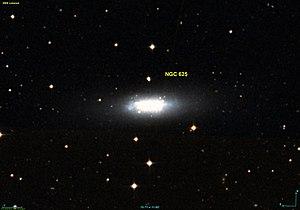
Image créée à l'aide du logiciel Aladin Sky Atlas du Centre de Données astronomiques de Strasbourg et des données de DSS (Digitized Sky Survey).
NGC 625 est une galaxie spirale barrée de type magellanique. Elle est située dans la constellation du Phénix à environ 12 millions d'années-lumière de la Voie lactée. Elle a été découverte par l'astronome australien James Dunlop en 1826.